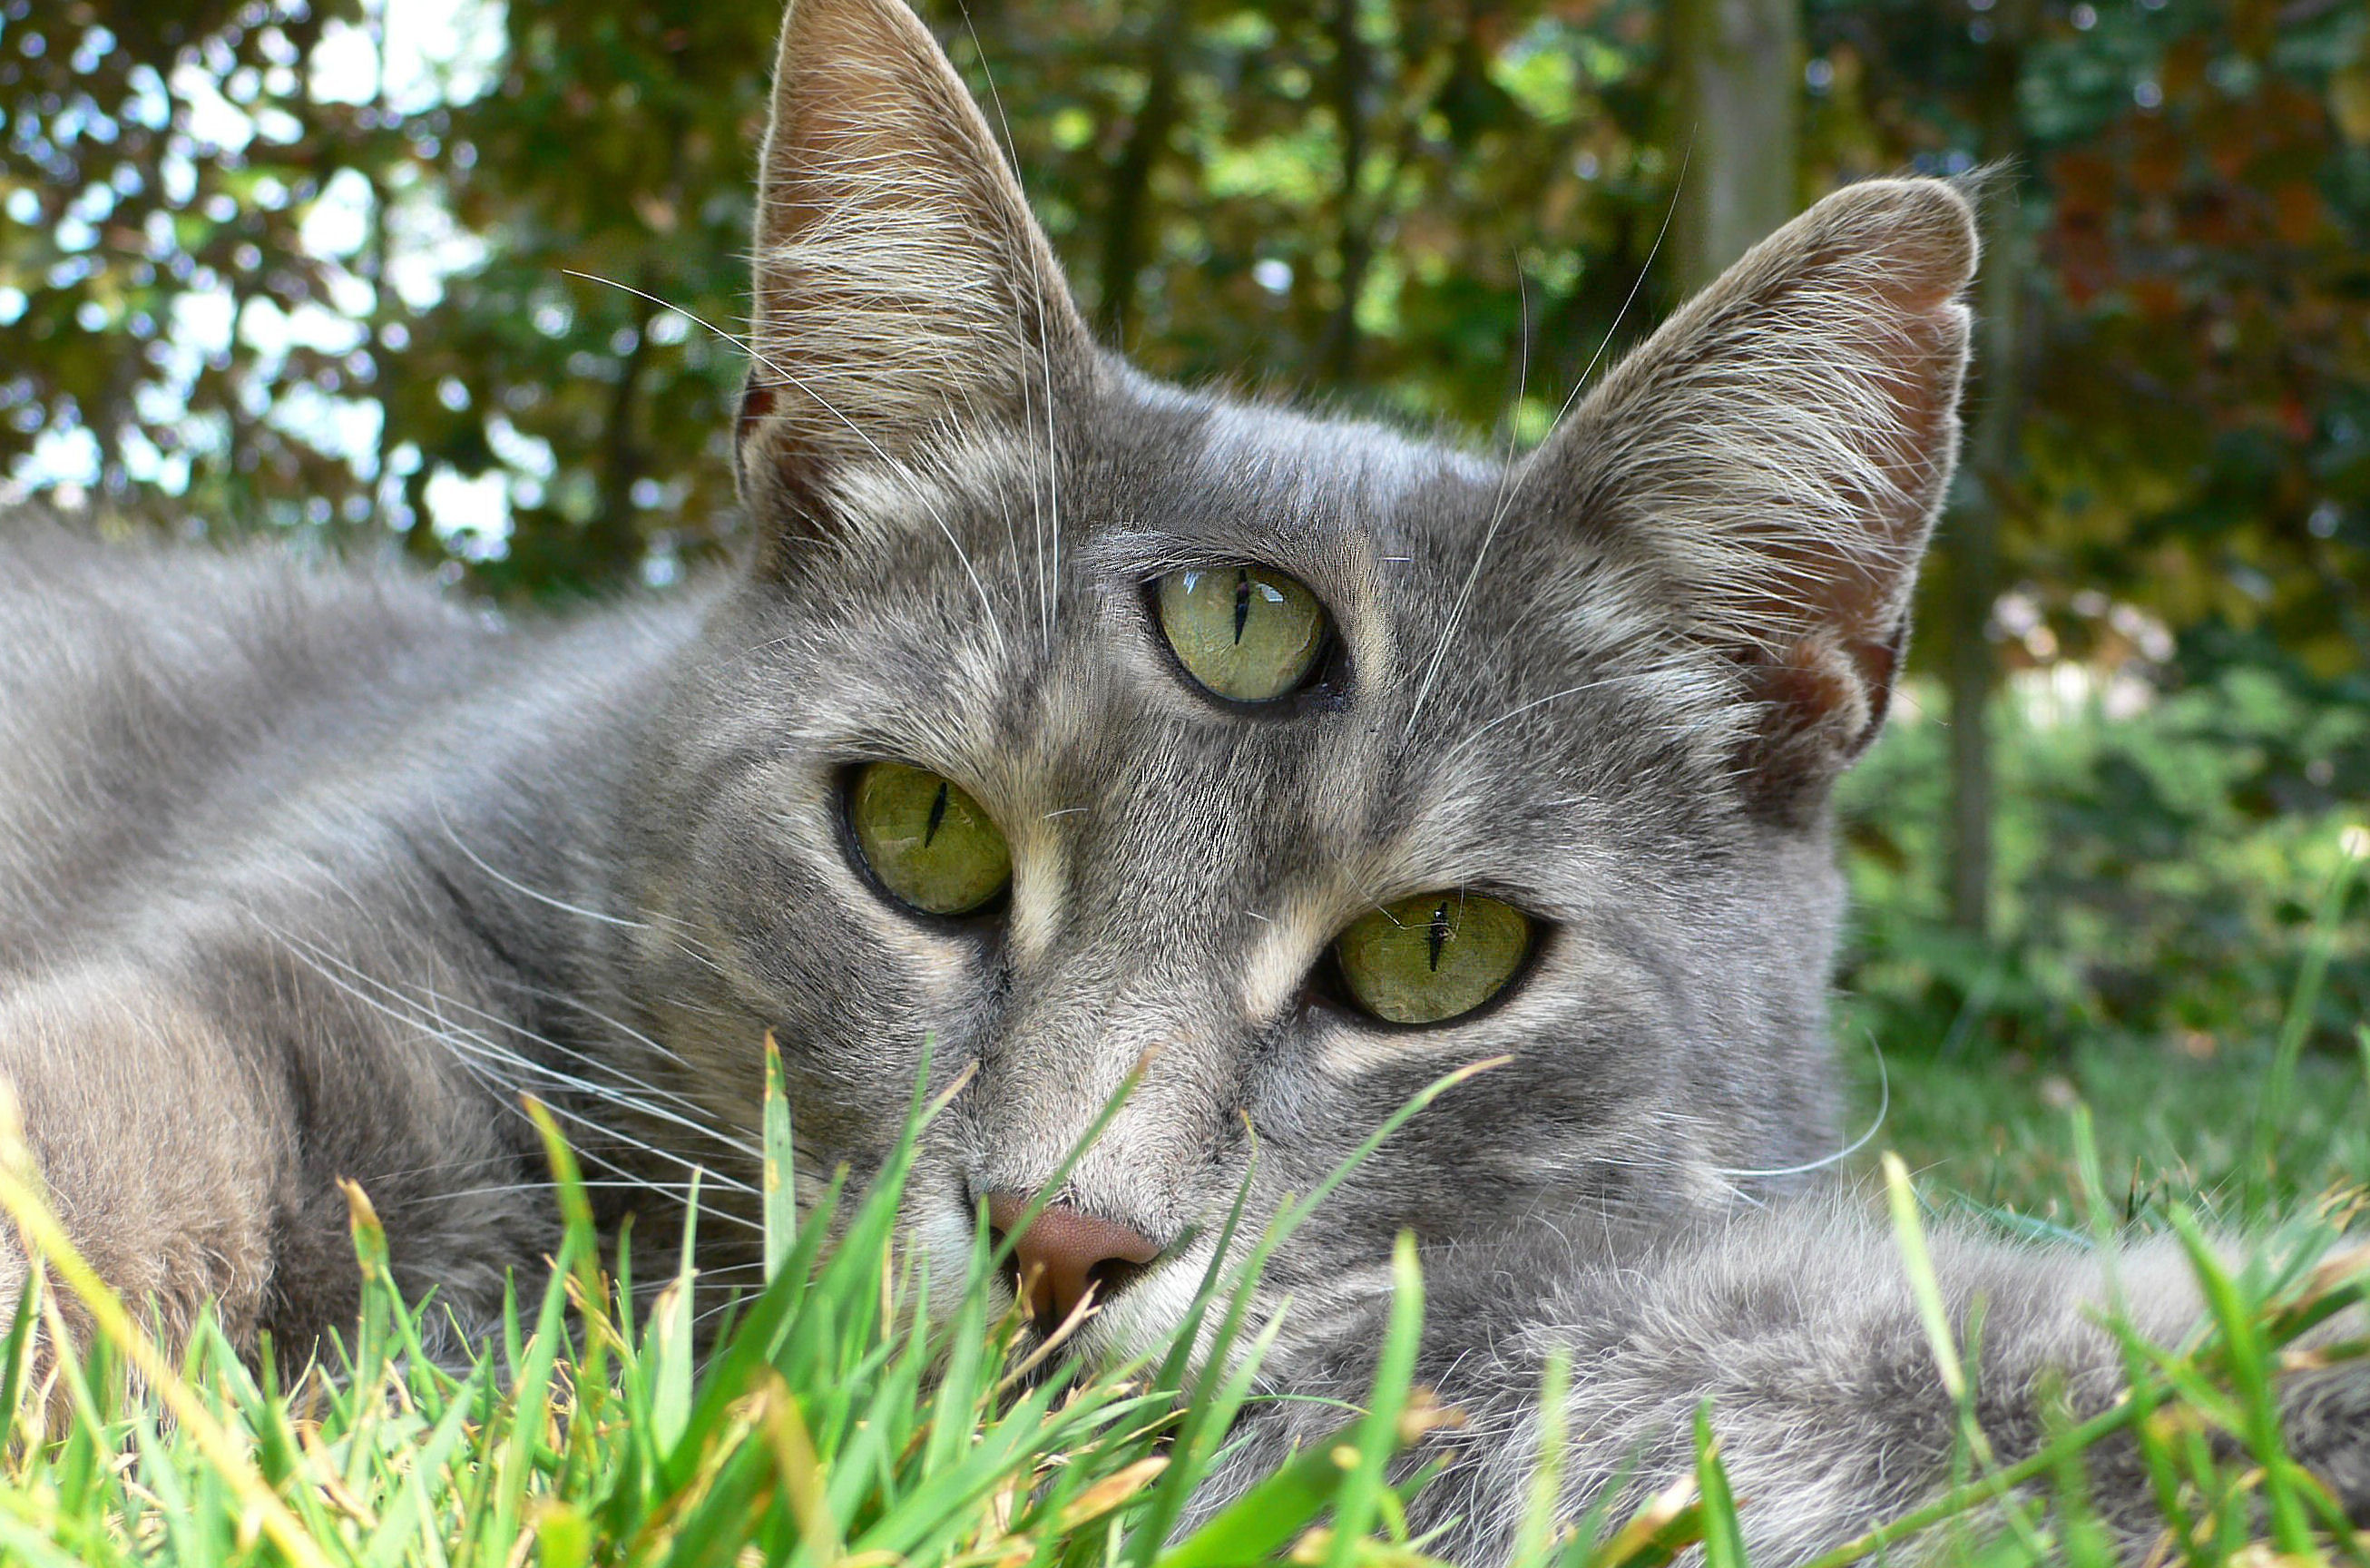
divine cat, cat, holy, green, fauna, whiskers, mammal, grass, small to medium sized cats, cat like mammal, wildlife, domestic short haired cat, korat, snout, nebelung, tabby cat, plant, russian blue, chartreux, european shorthair